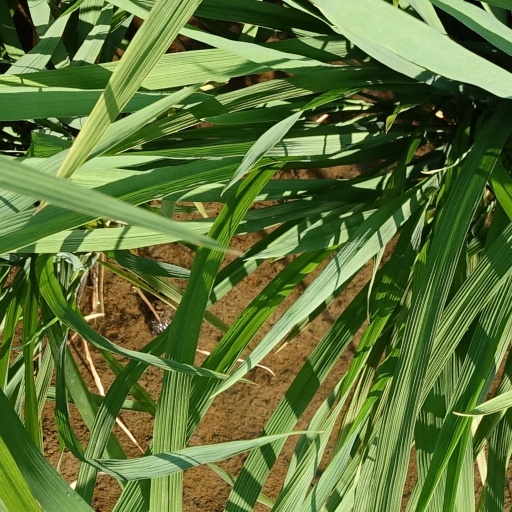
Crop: rice